Greeley, Colorado

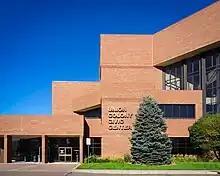
The Union Colony Civic Center, a performing arts facility in Greeley

Greeley began as the Union Colony of Colorado, which was founded in 1869 by Nathan C. Meeker, an agricultural reporter for the "New York Tribune", as an experimental utopian farming community "based on temperance, religion, agriculture, education and family values," with the backing of the "Tribune"s editor Horace Greeley, who had visited Colorado in the 1859 Pike's Peak Gold Rush and had popularized the phrase "Go West, young man". A committee which included Meeker and former Civil War general Robert Alexander Cameron traveled to Colorado to find a suitable site, and purchased 12,000 acres at the confluence of the Cache la Poudre and South Platte Rivers. The site, formerly known as the "Island Grove Ranch", included the area of Latham, an Overland Trail station, and was halfway between Cheyenne, Wyoming and Denver, Colorado along the tracks of the Denver Pacific Railroad.